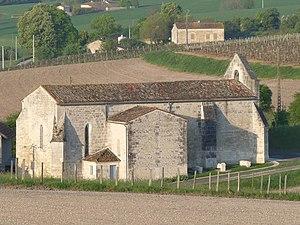
Eglise de Nonaville, Charente, France
Nonaville est une ancienne commune du sud-ouest de la France, située dans le département de la Charente. Depuis le 1ᵉʳ janvier 2017, elle est devenue une commune déléguée de la commune nouvelle de Bellevigne.